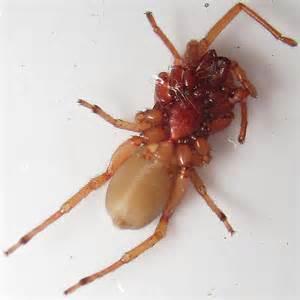
spider